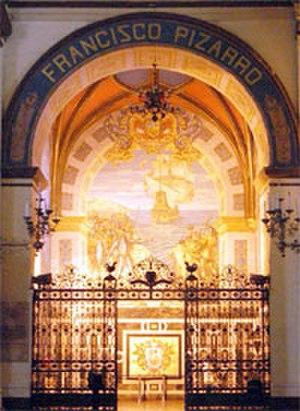
Francisco Pizarro González, marqués de los Atabillos, né à Trujillo en Espagne le 16 mars 1475 et assassiné à Lima le 26 juin 1541, fut un conquistador espagnol. Il conquit l'Empire inca et fut aussi gouverneur de l'actuel Pérou.